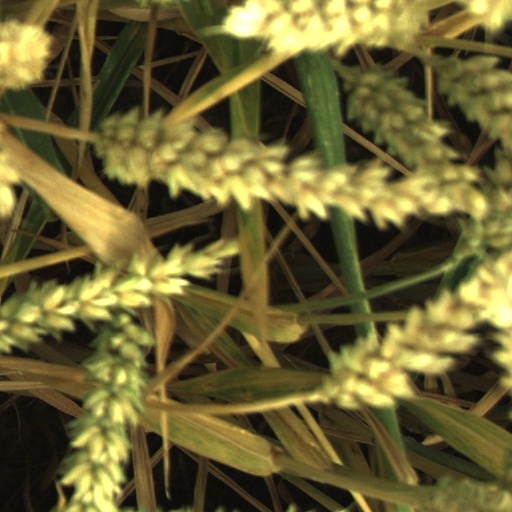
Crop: wheat